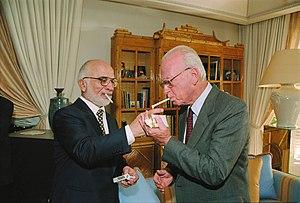
Le roi Hussein de Jordanie et le Premier ministre israélien Yitzhak Rabin après la signature du traité de paix israélo-jordanien, le 26 octobre 1994.
La politique étrangère de la Jordanie désigne l'ensemble des liens diplomatiques entretenus par le Royaume hachémite de Jordanie depuis son indépendance en 1946.